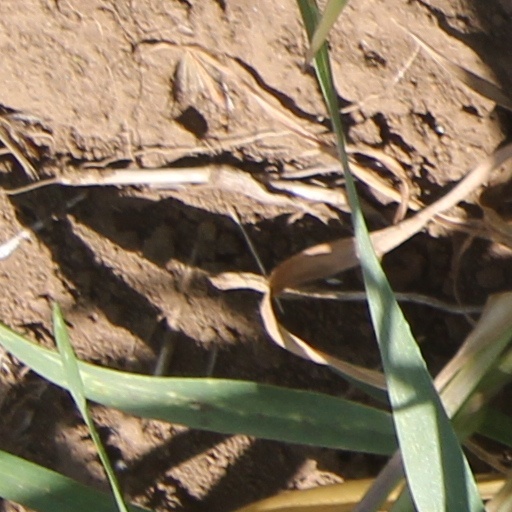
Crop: wheat